Charlie McGahey

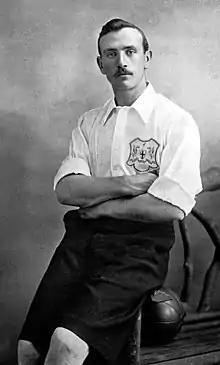

Charles Percy McGahey (12 February 1871 – 10 January 1935) was an English cricketer who played first-class cricket for Essex between 1894 and 1921. McGahey also played for London County between 1901 and 1904 and was named as one of the Wisden Cricketers of the Year in 1902. McGahey played two Test matches for England during Archie MacLaren's tour of Australia in 1901-02.